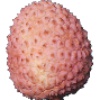
Label: lychee